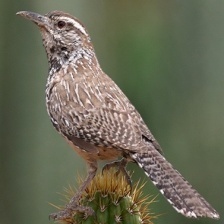
Species: CACTUS WREN
Scientific name: CAMPYLORHYNCHUS BRUNNEICAPILLUS